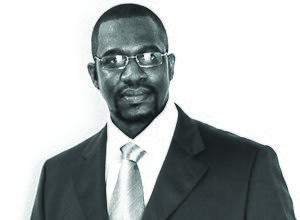
La photo de Ibrahim Coulibaly, ""Major IB""
Ibrahim Coulibaly, parfois appelé simplement « IB » ou « Major», alias Djibilan, né le 24 février 1964 à Bouaké et mort le 27 avril 2011 au nord d'Abidjan, est un militaire et chef rebelle ivoirien d'ethnie koyaka qui a participé au renversement du président Henri Konan Bédié le 24 décembre 1999 puis a été un des acteurs majeurs du déclenchement de la rébellion de septembre 2002 contre le gouvernement du président Laurent Gbagbo.